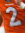
Number: 2